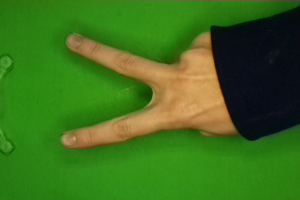
Label: scissors